Marcela Morelo

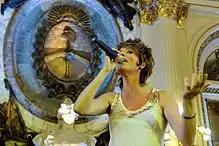

Marcela Morelo (born Marcela Morello on 13 December 1969) is an Argentine singer-songwriter. She has released eight critically acclaimed studio albums, which all earned either Gold or Platinum record. Morelo also won five Gardel Awards, the most prestigious musical award in Argentina.